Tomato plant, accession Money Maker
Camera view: vertical (180 deg); turntable rotation: 60 degrees
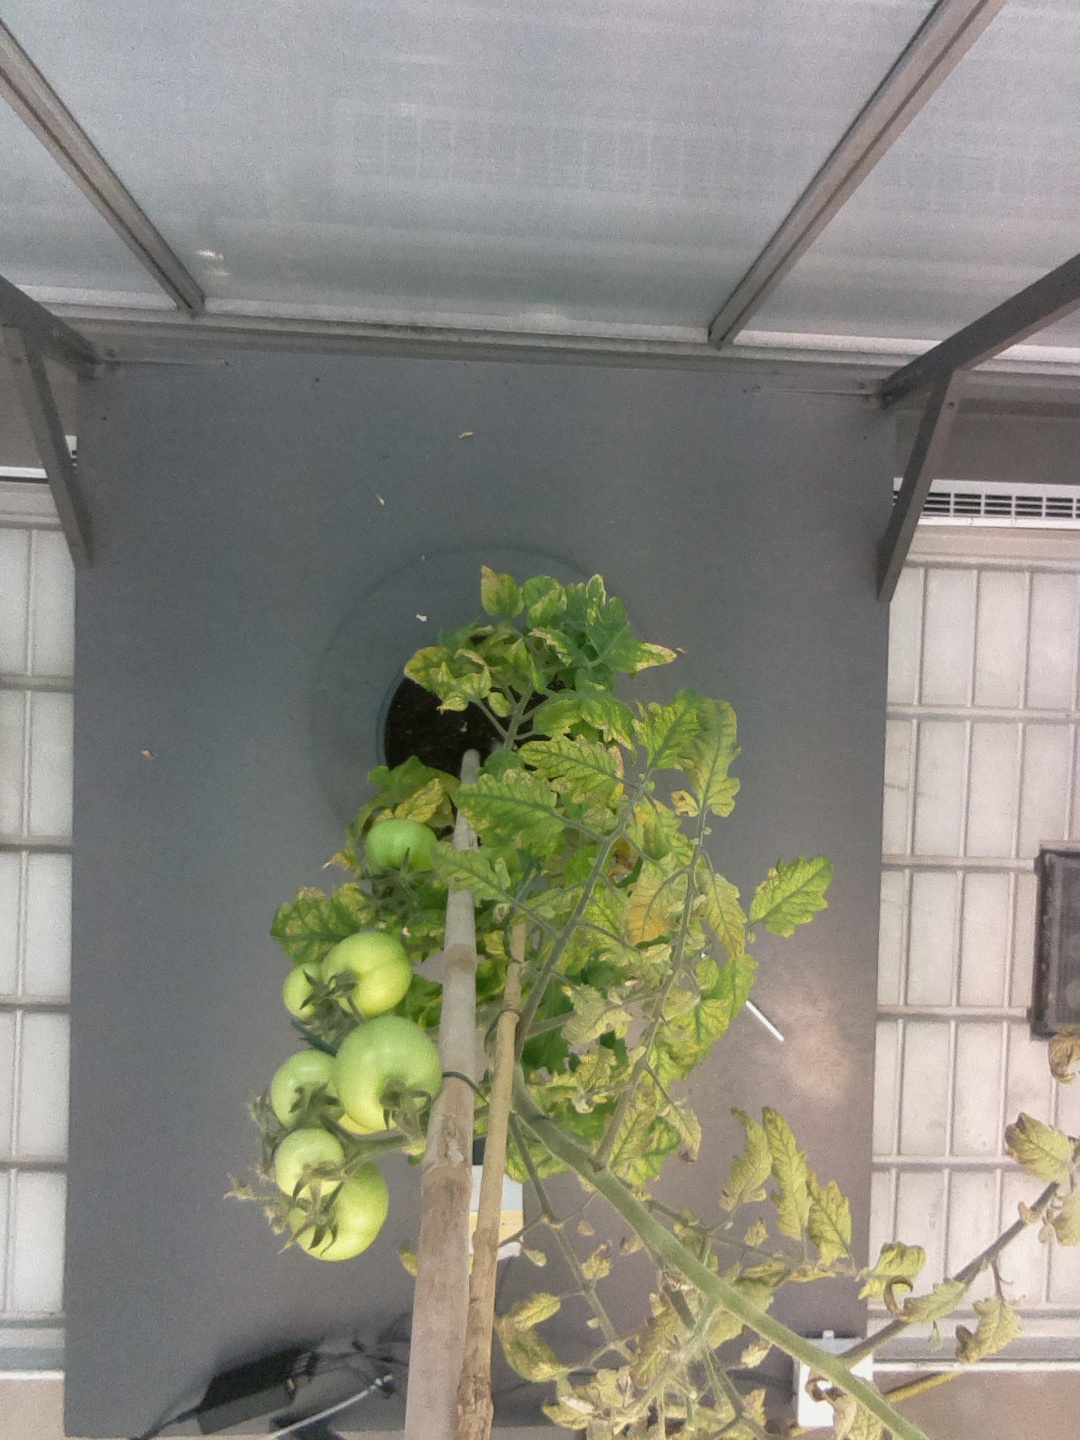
BBCH growth stage 79: 90% -100% of final fruit size